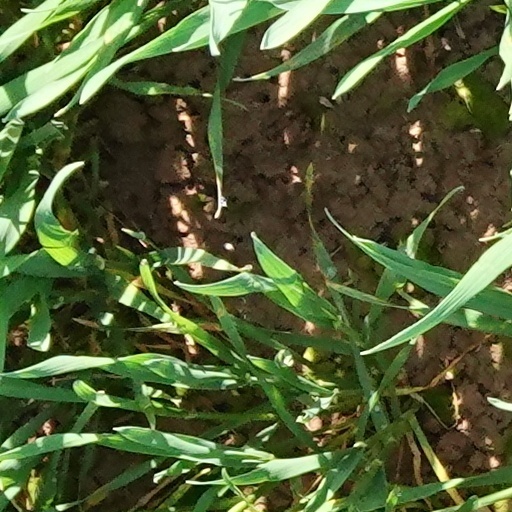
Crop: wheat